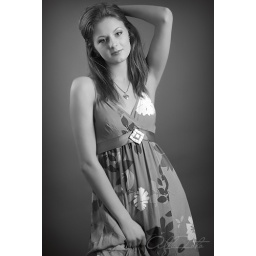
Pretty female in summer dress indoors in black and white